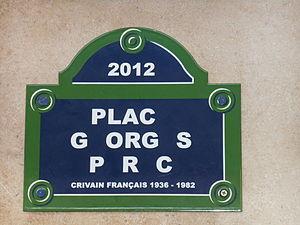
Plaque «
Le lipogramme, du grec leipogrammatikos, de leipein et gramma : « à qui il manque une lettre », est une figure de style qui consiste à produire un texte d’où sont délibérément exclues certaines lettres de l’alphabet.
La Disparition est un roman en lipogramme écrit par Georges Perec en 1968 et publié en 1969. Son originalité est que, sur ses 300 pages, il ne comporte pas une seule fois la lettre e, pourtant la plus utilisée d'une manière générale dans la langue française.
Tentative d'épuisement d'un lieu parisien est un récit de Georges Perec publié en 1975 dans la revue Cause commune avant d'être édité par Christian Bourgois en 1982.